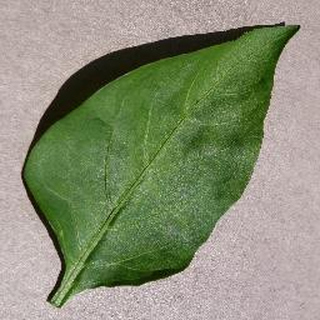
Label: healthy_bell_pepper